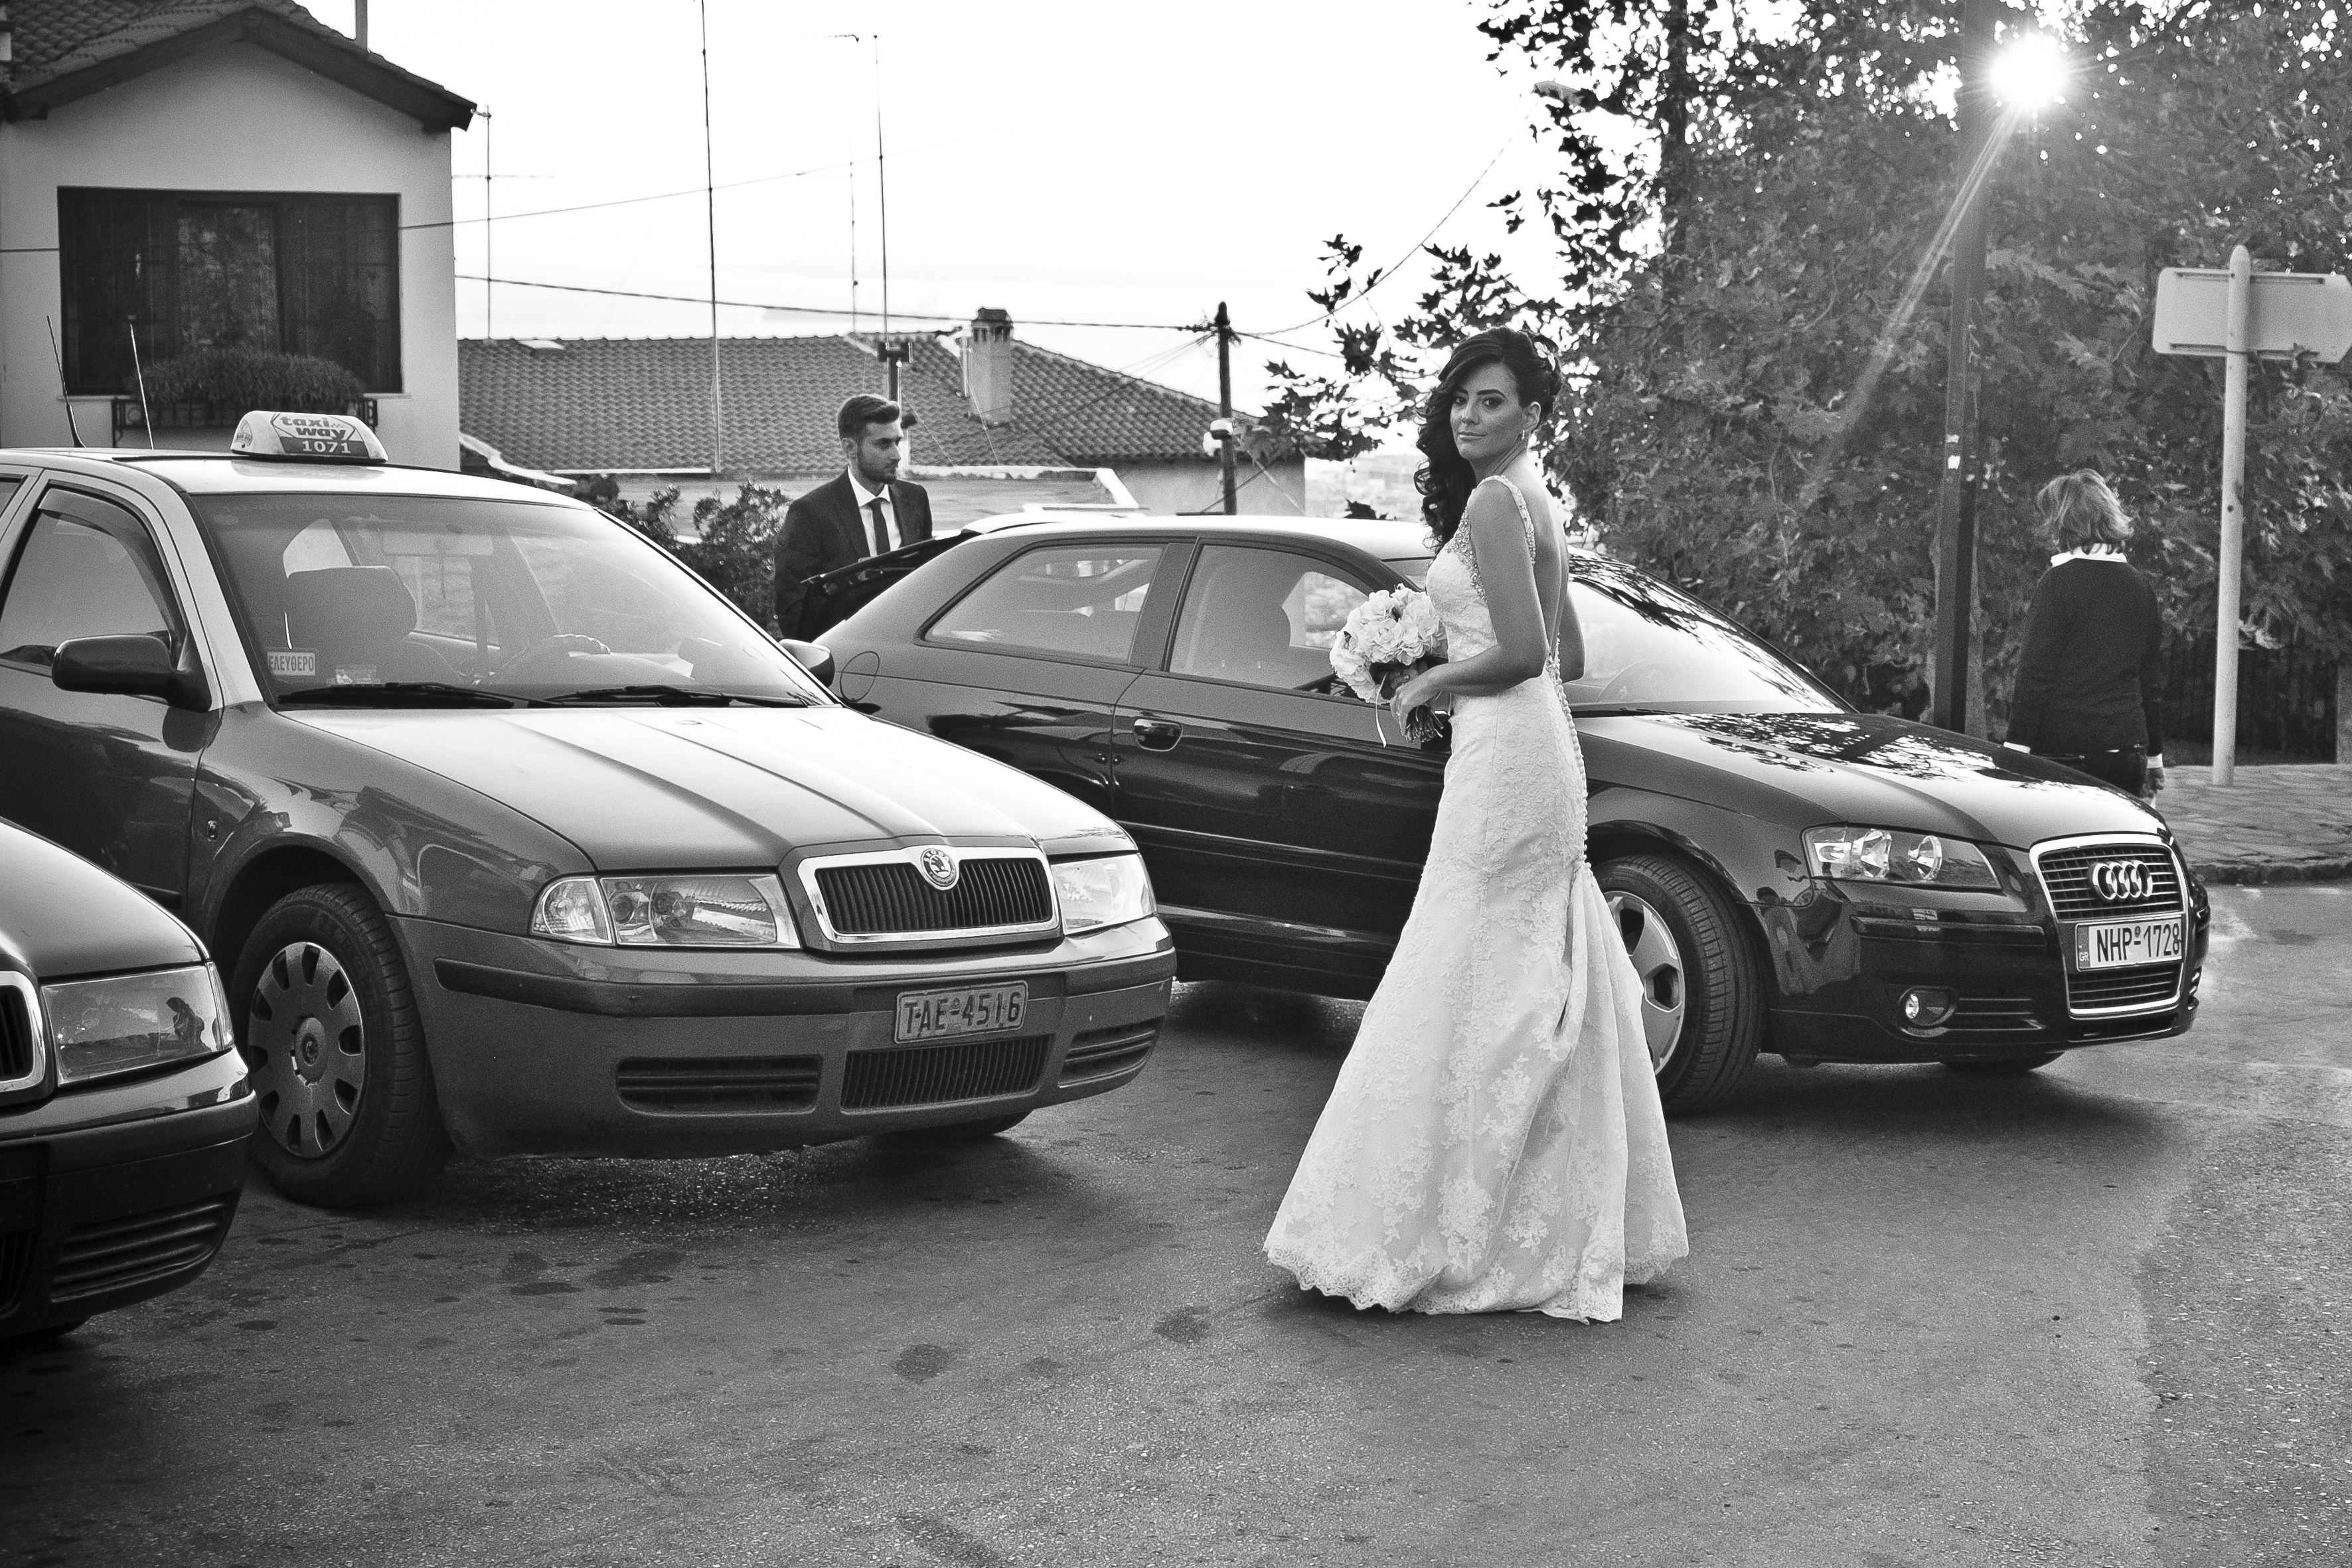
street, car, driving, urban, travel, fujifilm, vehicle, monochrome, bw, blackandwhite, blackwhite, sedan, noiretblanc, greece, fuji, fujix, macedonia, thessaloniki, fujixe1, automobile make, automotive design, luxury vehicle, vehicle registration plate